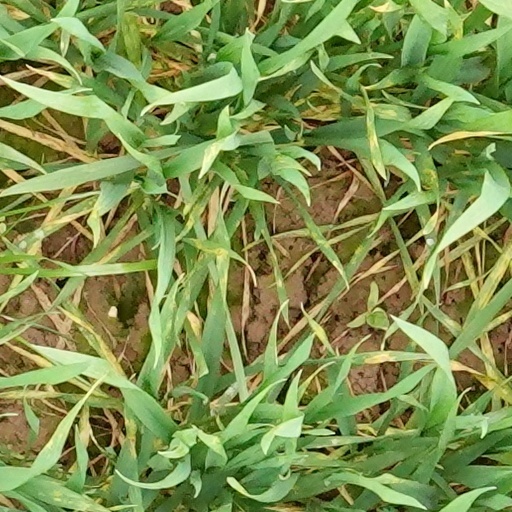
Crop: wheat